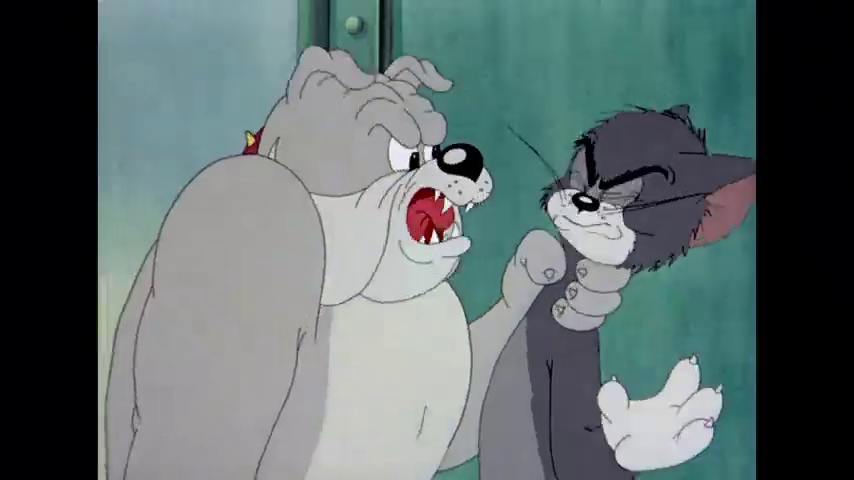
Portrait style: Cartoon Portrait